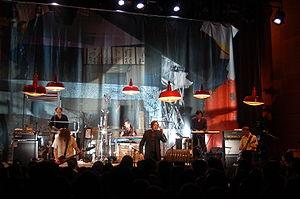
Einstürzende Neubauten [ˈaɪnˌʃtʏɐt͡səndə ˈnɔʏˌbaʊtən] est un groupe de musique bruitiste allemand, originaire de Berlin-Ouest. Formé en 1980, il compose une musique expérimentale à tendance bruitiste et industrielle. Ses membres successifs appartiennent à la scène artistique dite « des dillettantes géniaux ».